2017 Hong Kong ePrix

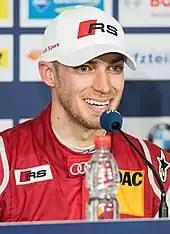
Edoardo Mortara "(pictured in 2014)" led the majority of the second race but lost the victory after spinning on the 43rd lap.

Early movement within first to fifth occurred as Félix da Costa overtook Lynn around the outside for fourth place while Bird moved from fourteenth to ninth by the start of the fifth lap. On the following lap, Mahindra suffered further problems when Heidfeld slowed and drove to the side of the circuit with a technical issue but was later able to get the fault rectified and continued racing. Upfront, Mortara opened up a four-second advantage over Abt, while Rosenqvist began to move up the field and Buemi and di Grassi struggled in the non-points scoring positions. Abt looked to lessen Mortara's lead but the latter was better managing his electrical energy usage and began to increase his advantage as the pit stop phase was getting closer. Soon after, Heideld delayed Mortara as he seemed to not realise that the race leader was about to lap him. The mandatory pit stops for the switch into a second car began on the 23rd lap when Mortara entered the pit lane with one percent of usable electrical energy. Félix da Costa and Lynn stayed on the circuit for one additional lap before the duo made their pit stops. Soon after his pit stop, di Grassi stopped temporarily at the side of the track at turn six with a battery management system fault. He fell to 17th after restarting his car.